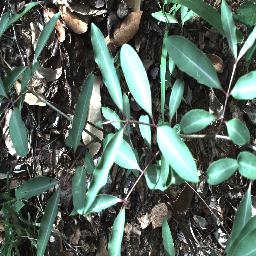
Label: rubber_vine